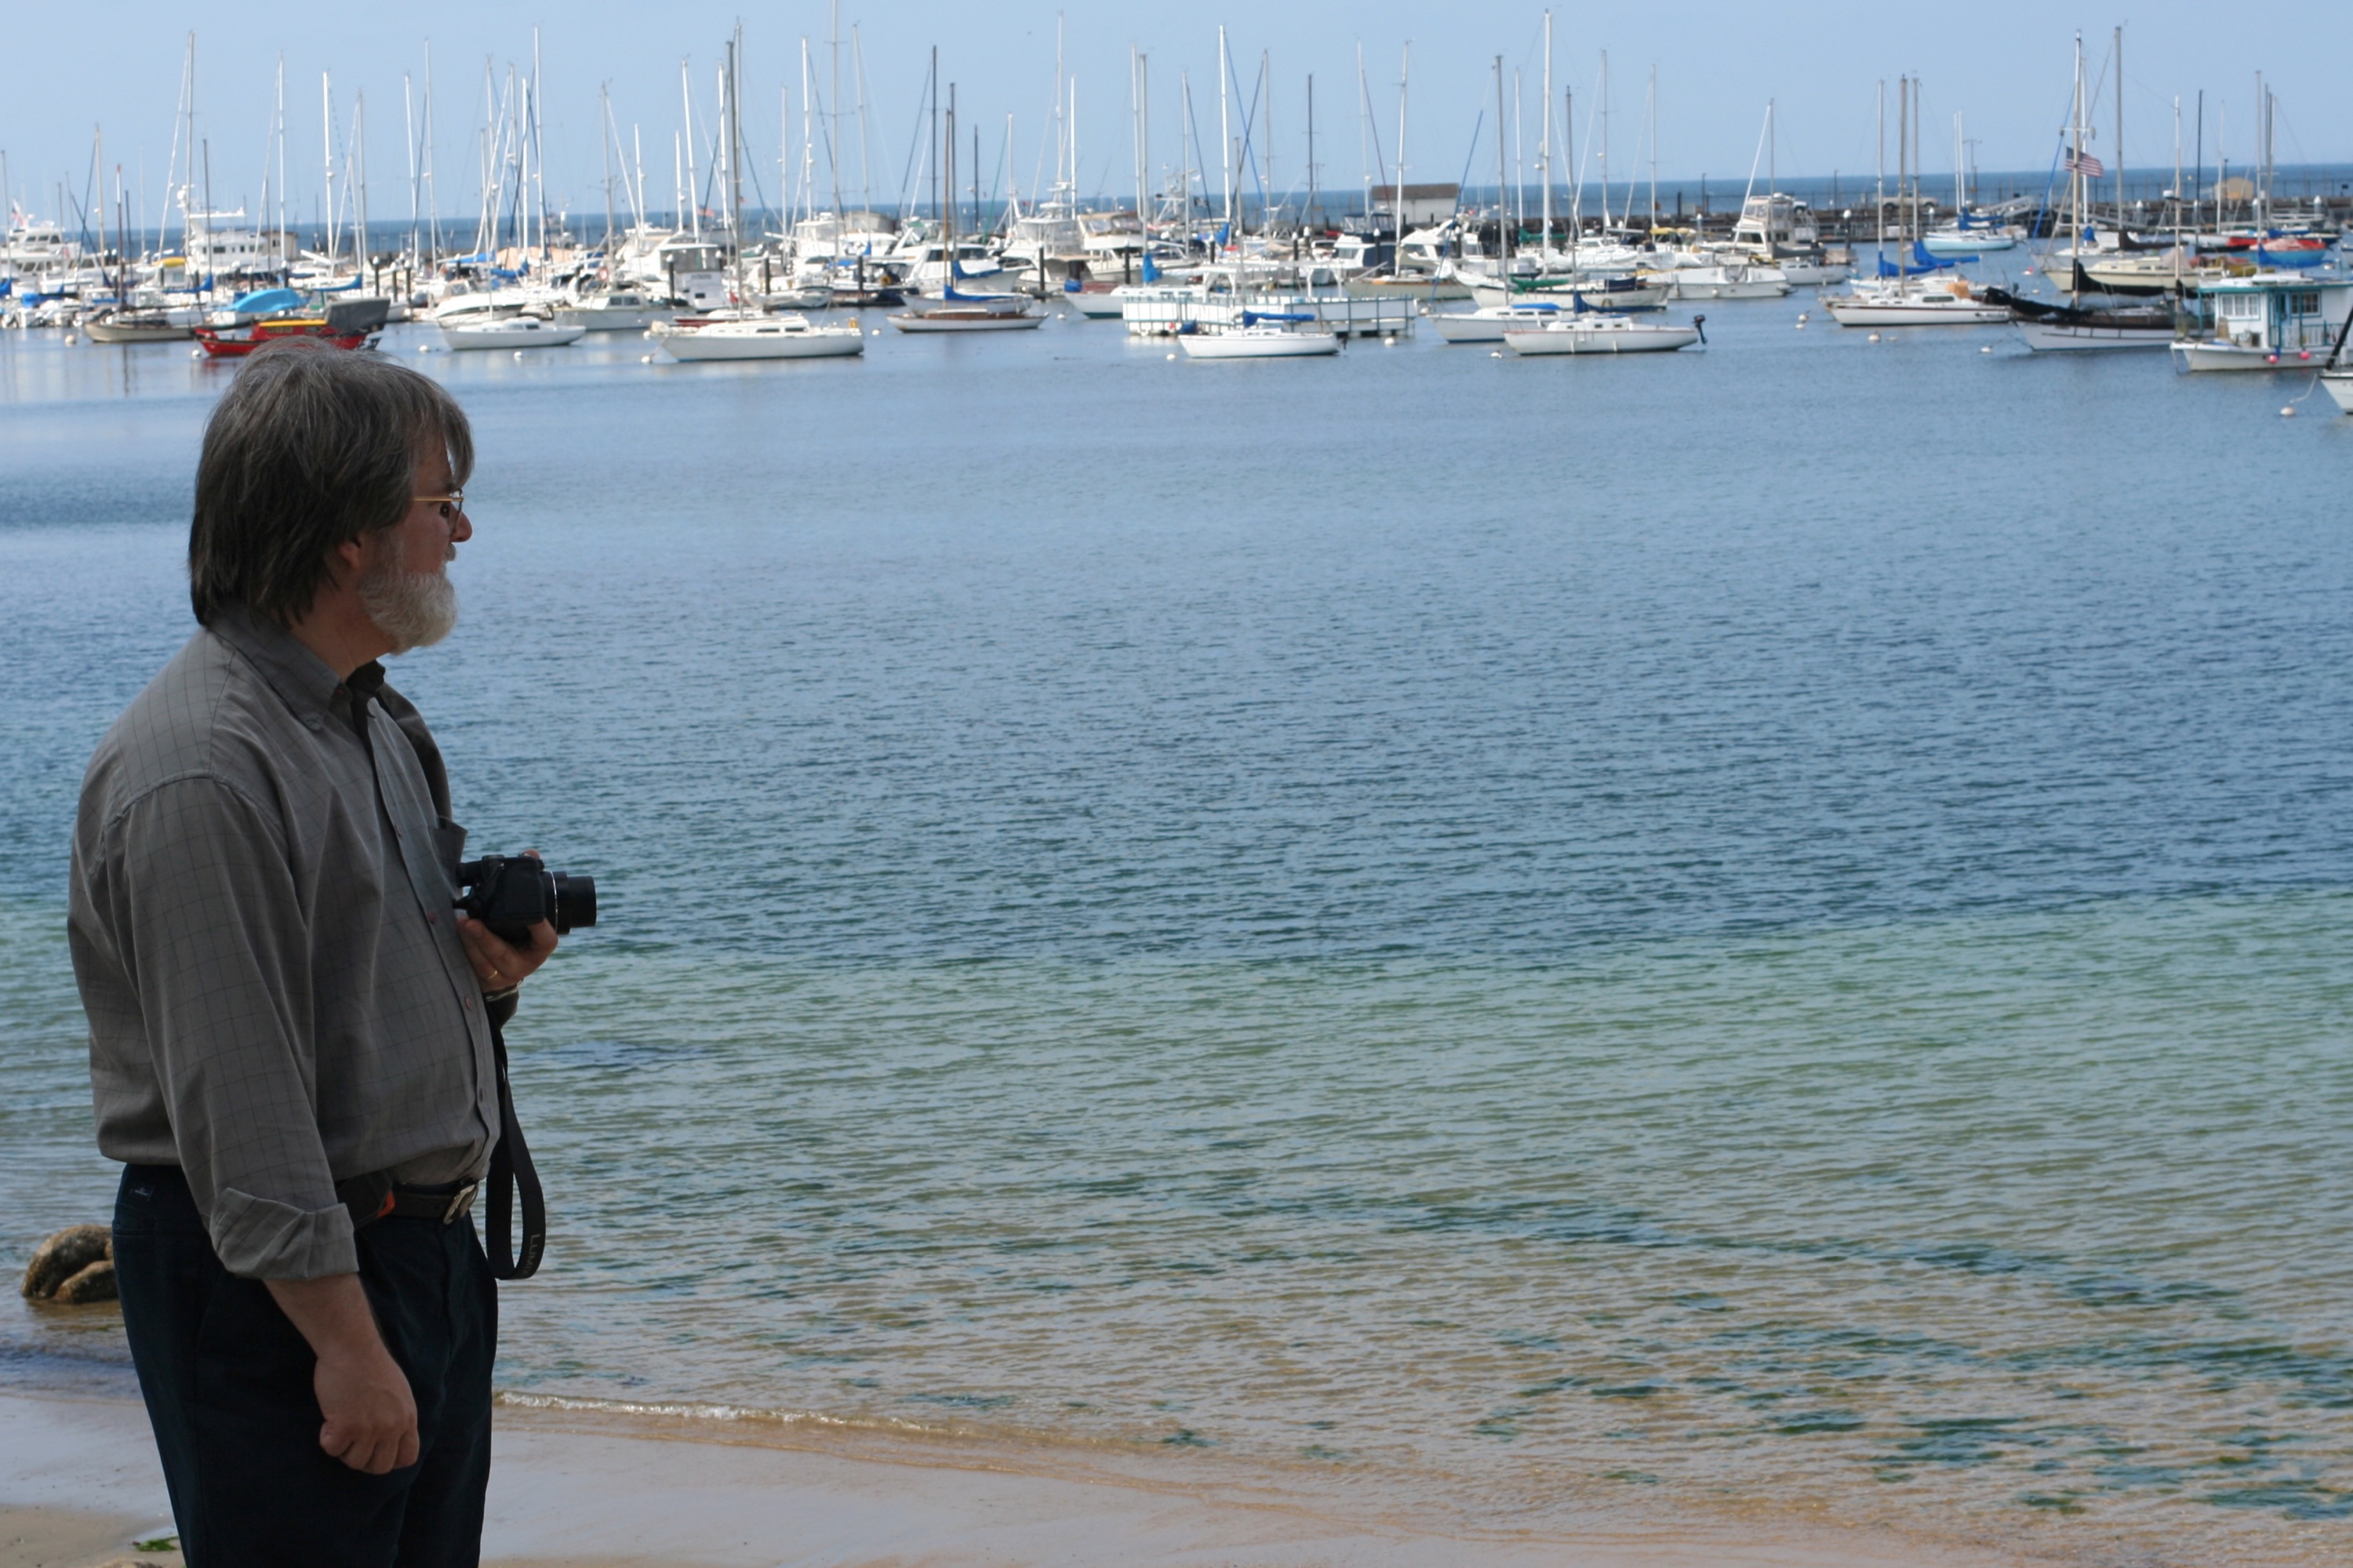
beach, sea, coast, ocean, shore, vacation, vehicle, bay, body of water, monterey, nmc2009